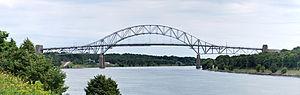
Le canal du cap Cod est un canal du Massachusetts, aux États-Unis. D'une longueur de 11,3 km, il permet aux navires d'éviter de contourner le cap Cod en passant de la baie de Buzzards au sud-ouest, à la baie du cap Cod au nord-est. Il constitue une partie de l'Intracoastal Waterway. La ville de Sandwich se situe à son entrée nord et l'académie maritime du Massachusetts à son entrée sud.